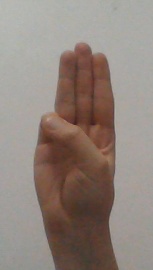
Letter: thaa